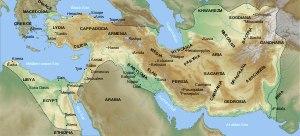
La Parthie est une région historique située au nord-est du plateau iranien, ancienne satrapie de l'Empire des Achéménides et berceau de l'Empire parthe qui domine le plateau iranien et par intermittence la Mésopotamie entre 190 av. J.-C. et 224 ap. J.-C.
La Babylonie était une satrapie centrale de l'Empire perse, abritant d'importantes villes comme la capitale de l'empire, Babylone, depuis le VIᵉ siècle av. J.-C.. C'est dans sa capitale qu'a eu lieu le premier partage de l'empire d'Alexandre après sa mort en 323.
La Gédrosie est le nom hellénisé d'une région qui correspond aujourd'hui, en partie, au Makran dans le Baloutchistan iranien et pakistanais sur les rives de l'océan Indien. Région isolée, elle reste mal connue des explorateurs occidentaux, même si Alexandre le Grand l'a traversée à son retour d'Inde.
La Sogdiane est la satrapie septentrionale de l'Empire perse achéménide puis du royaume d'Alexandre le Grand à partir de 329 av. J.-C. C'est à la fois une région et une circonscription administrative et fiscale de base ethnique. Elle disparait vers 256 av. J.-C., intégrée au royaume gréco-bactrien de Diodote Ier.
Magan est une région mentionnée dans les textes cunéiformes sumériens aux alentours de 2300 av. J-C comme une source de cuivre et de diorite pour la Mésopotamie.
L'Empire achéménide est le premier des empires perses à régner sur une grande partie du Moyen-Orient durant le Iᵉʳ millénaire av. J.-C. Il s'étend alors au nord et à l'ouest en Asie Mineure, en Thrace et sur la plupart des régions côtières du Pont Euxin ; à l'est jusqu'en Afghanistan et sur une partie du Pakistan actuels, et au sud et au sud-ouest sur l'actuel Irak, sur la Syrie, le Liban, Israël et la Palestine, la Jordanie, le nord de l'Arabie saoudite, l'Égypte, et jusqu'au nord de la Libye.
La Phrygie hellespontique était une satrapie achéménide dans l'Anatolie antique ; elle comprenait les territoires de Troade, de Mysie et de Bithynie et sa capitale était à Dascylion, au sud de Cyzique, en Mysie. Pharnabaze III y était satrape de Darius III, jusqu'à ce qu'Alexandre le Grand y eût nommé Calas qui fut remplacé par Arrhidée après les Accords de Triparadisos. Selon Strabon la Phrygie hellespontique et la Phrygie épictète comprenaient la Phrygie mineure. D'autres géographes voient les choses différemment
La Drangiane ou Tzarangiane, était une province et une satrapie de l’Empire achéménide. Elle recouvrait la région du Lac Hamoun, les marais du bassin endorhéique du Sistan, aux confins de l’Iran, de l'Afghanistan et du Pakistan, et son principal bassin versant, la vallée de Helmand, dans le sud-ouest de l'actuel Afghanistan et le « méplat » (Nok Kondi) de l’ouest du Pakistan. Elle correspond à l'actuelle région du Seistān au sud-ouest de l'Afghanistan. Sa capitale était Prophtasie. C'est dans cette ville, lors de la conquête de cette province en 330 av. J.-C. par Alexandre le Grand, que Philotas fut exécuté.